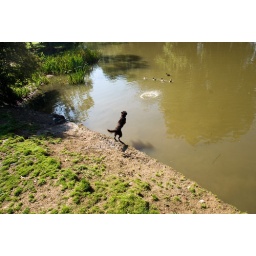
dog jumping in water